Ed Sheeran

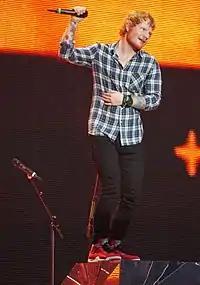
Sheeran on stage at Wembley Stadium, July 2015

"×" was nominated for Album of the Year at the 57th Grammy Awards. Sheeran performed "Thinking Out Loud" alongside John Mayer, Questlove and Herbie Hancock at the ceremony. On 25 February, Sheeran won British Male Solo Artist and British Album of the Year for "×" at the 2015 Brit Awards. On 21 May he received the Ivor Novello Award for Songwriter of the Year. On 21 June, Sheeran co-hosted the 2015 Much Music Video Awards in Toronto, where he performed the singles "Thinking Out Loud" and "Photograph"; he also won two awards, Best International Artist and Most Buzzworthy International Artist or Group. On 27 June, Sheeran performed as the opening act for The Rolling Stones in their Zip Code Tour date in Kansas City's Arrowhead Stadium. On 10–12 July 2015, Sheeran performed sold-out shows at London's Wembley Stadium. The shows, which were announced in November 2014, were part of his world tour. The concert was documented and aired on 16 August 2015 on NBC; the one-hour special "Ed Sheeran – Live at Wembley Stadium" also included behind-the-scenes footage. In November 2015 Sheeran released the DVD ""; the title is a nod to playing concerts at Wembley Stadium, the home of English football.